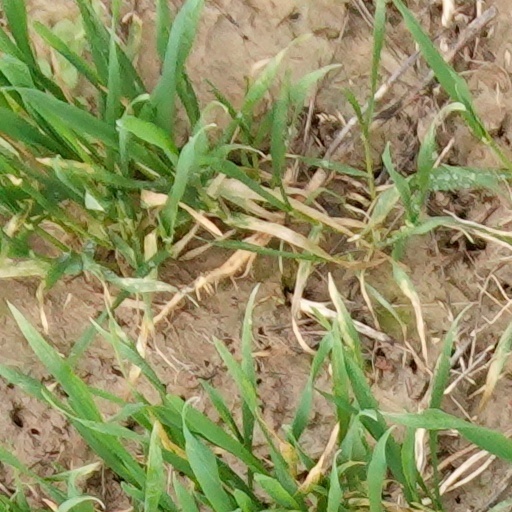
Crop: wheat